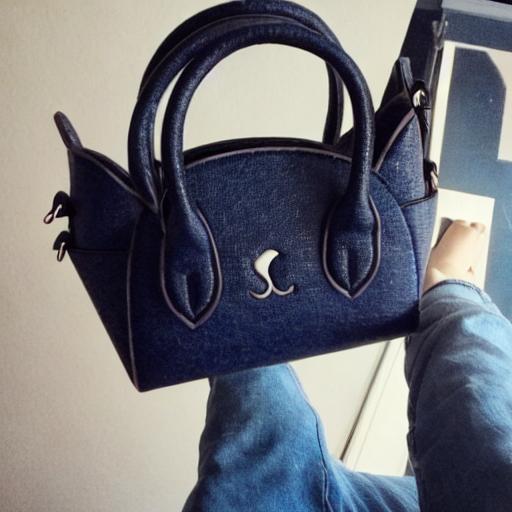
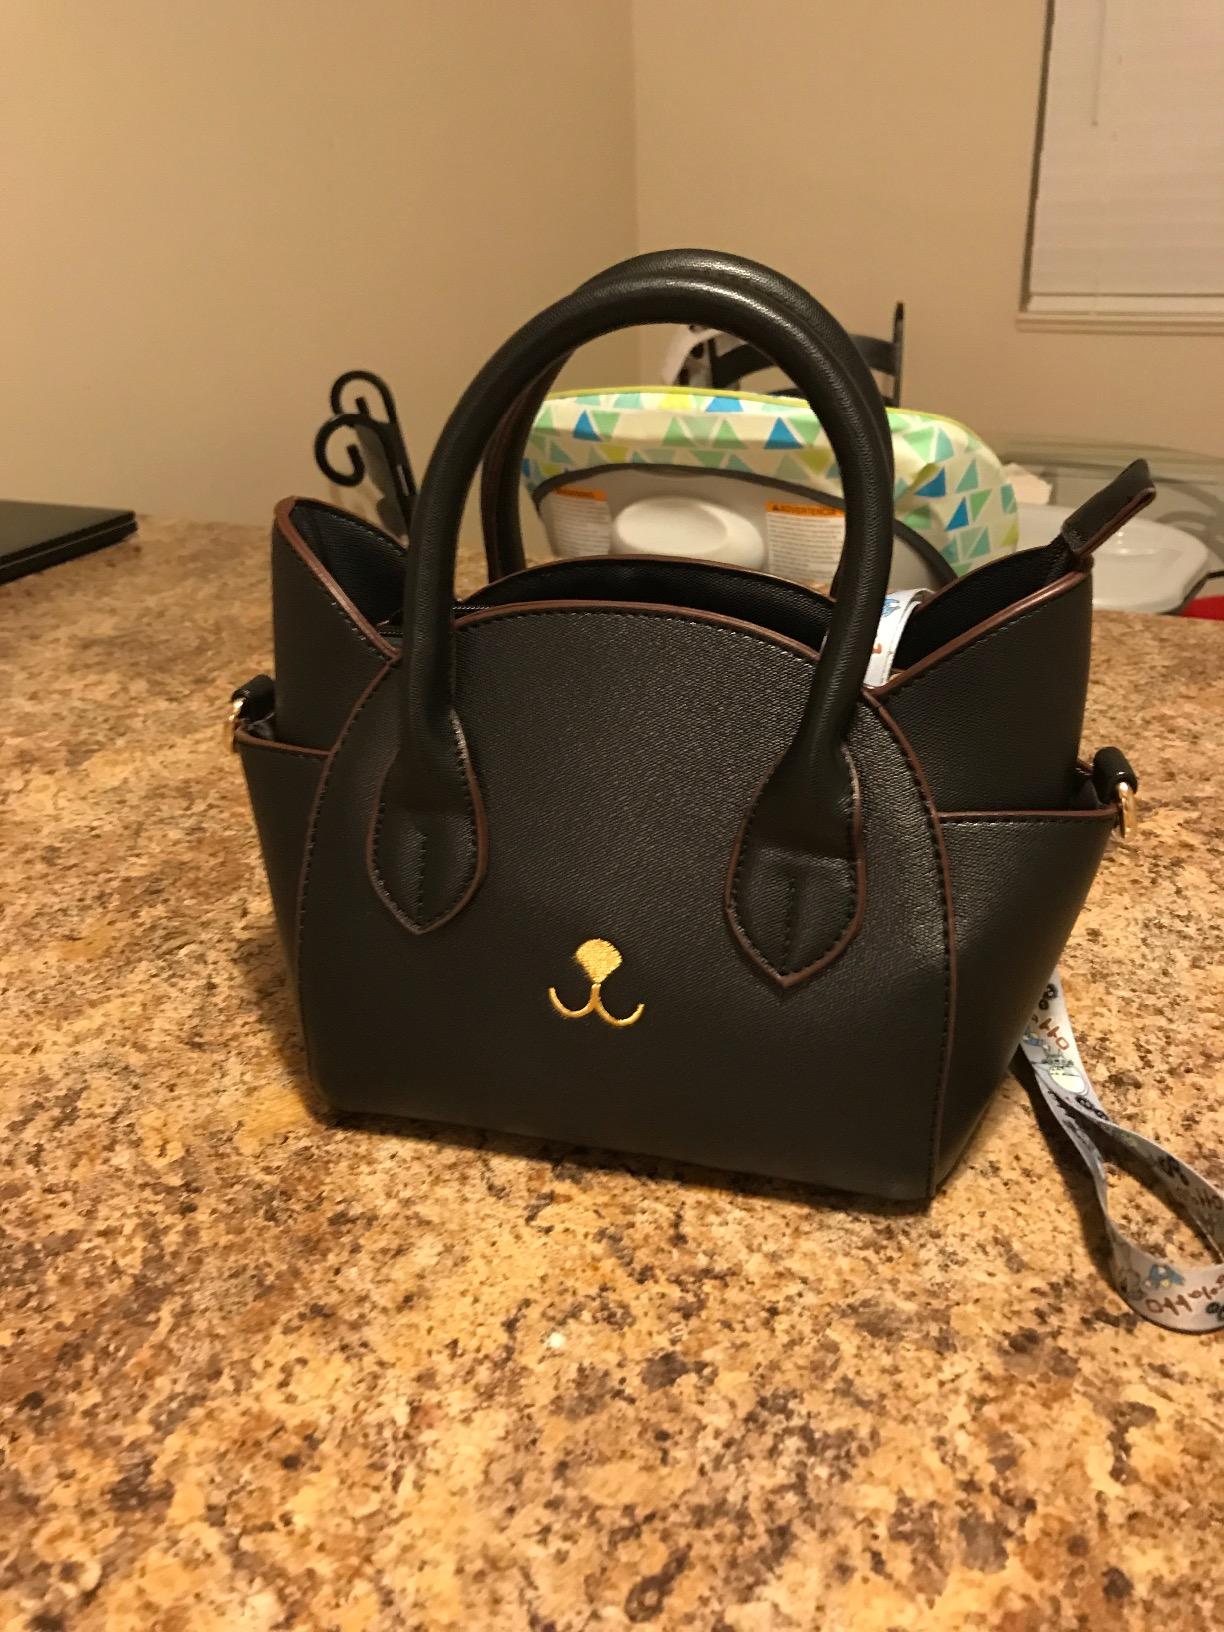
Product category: accessories_handbag
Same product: no